Napoleon's Crimes

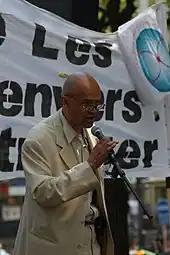
Claude Ribbe in 2007

Napoleon's Crimes: A Blueprint for Hitler is a book published in 2005 by French writer Claude Ribbe, who is of Caribbean origin. In the book, Ribbe advances the thesis that Napoleon Bonaparte during the Haitian Revolution "first" used gas chambers as a method of mass execution, 140 years before Hitler and the Nazis. His accusations in the book have caused a minor political and academic storm when it was published, and its premise remains under contention to this day.